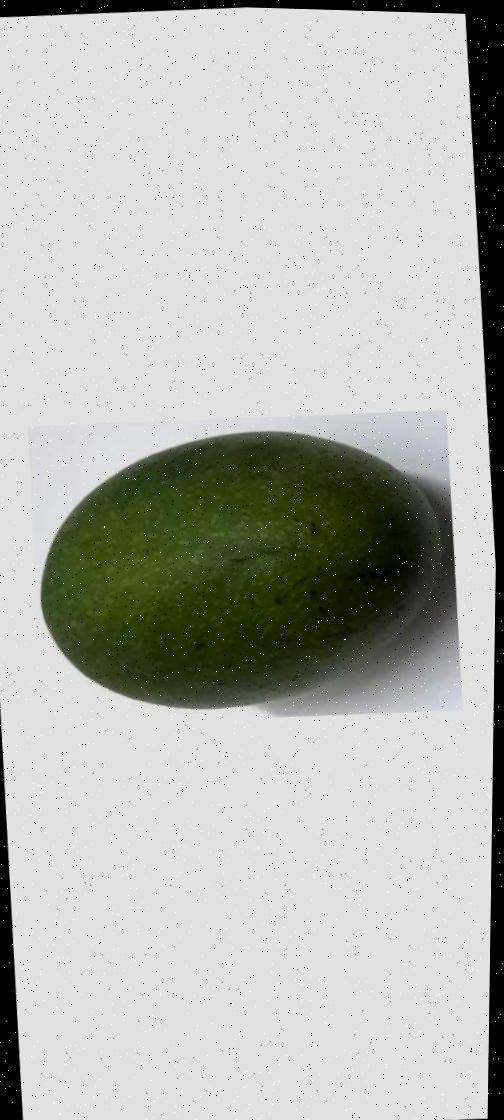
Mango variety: Ashshina Zhinuk